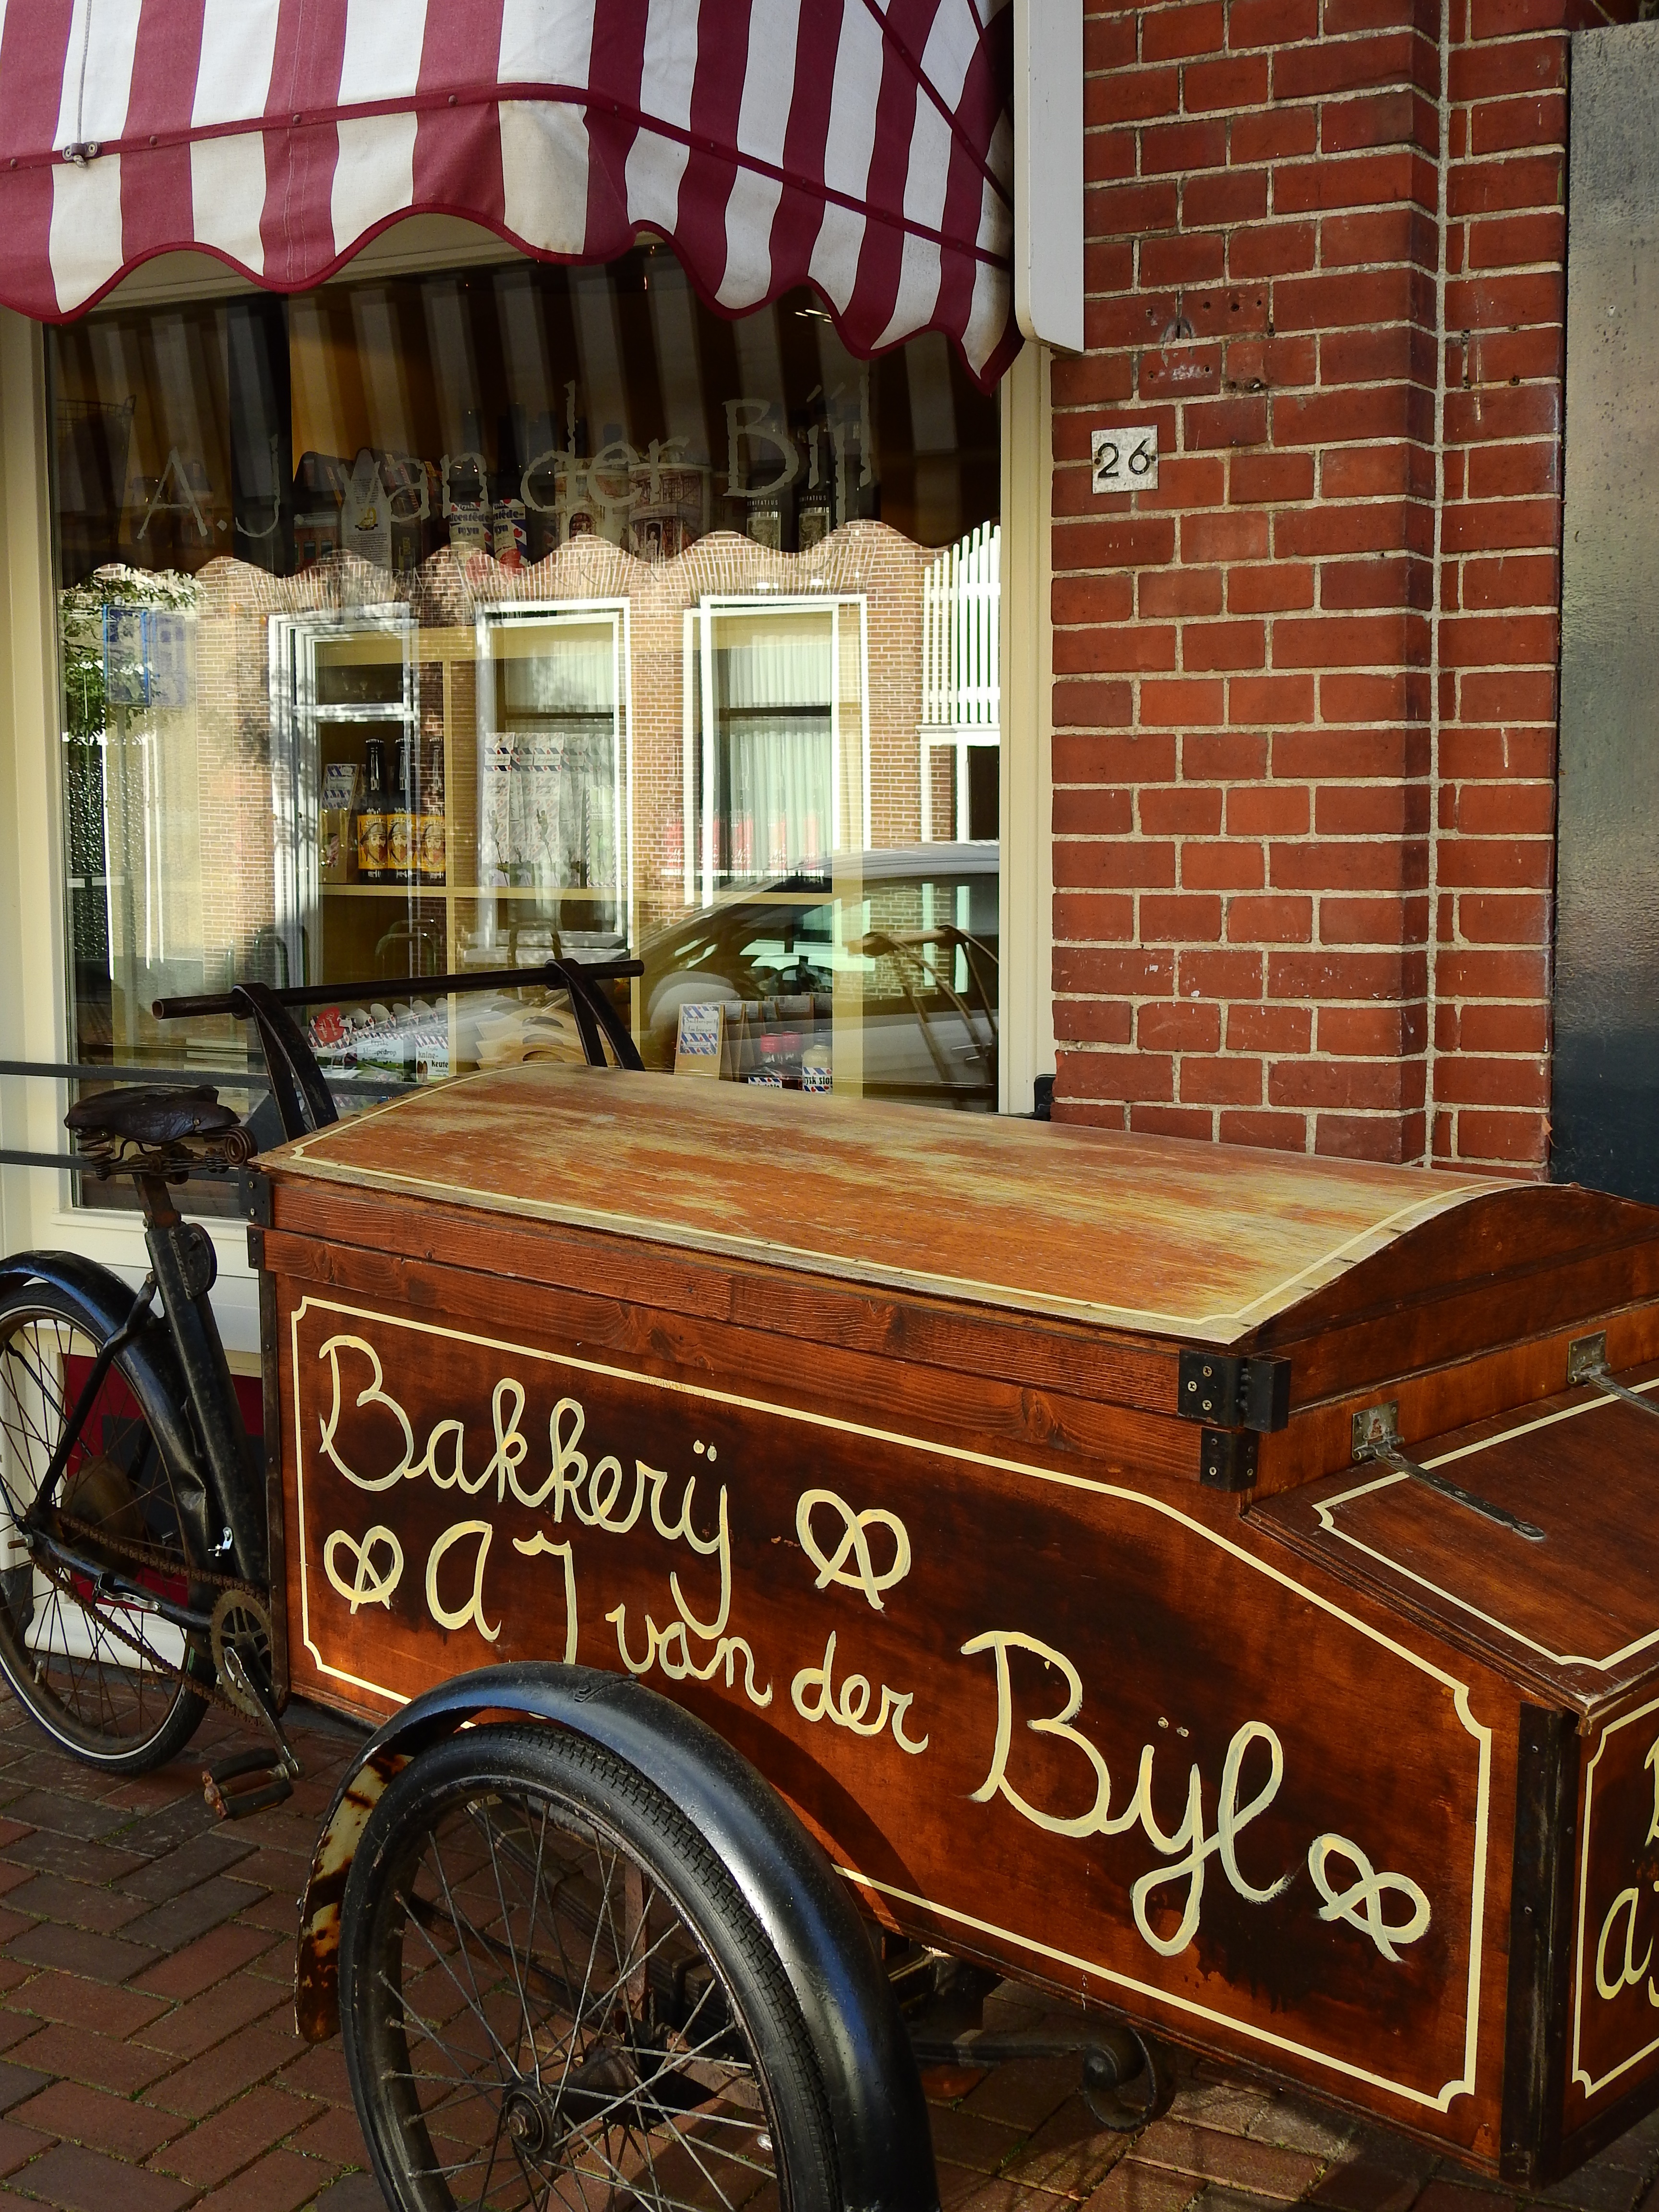
antique, wheel, cart, building, old, bike, food, vehicle, craft, bakery, bake, pastries, baker, dare, baked goods